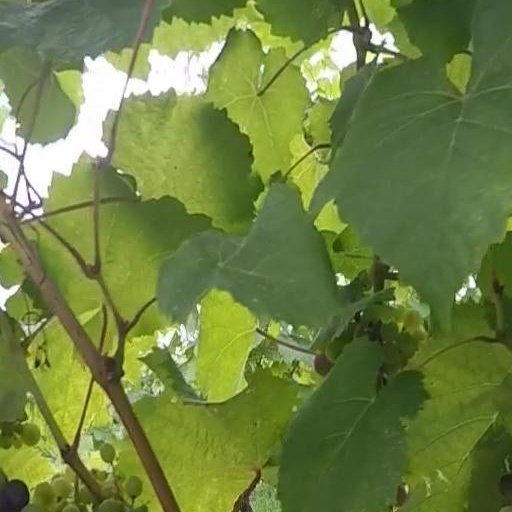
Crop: grape